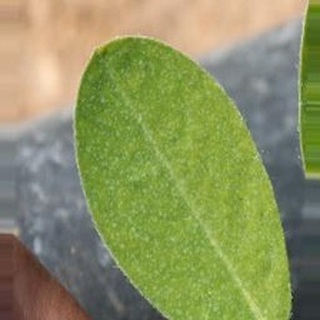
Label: healthy_groundnut